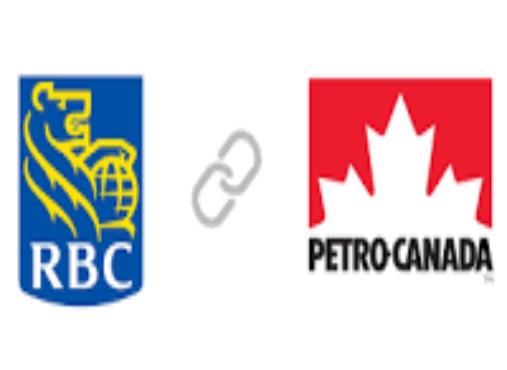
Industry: Transportation